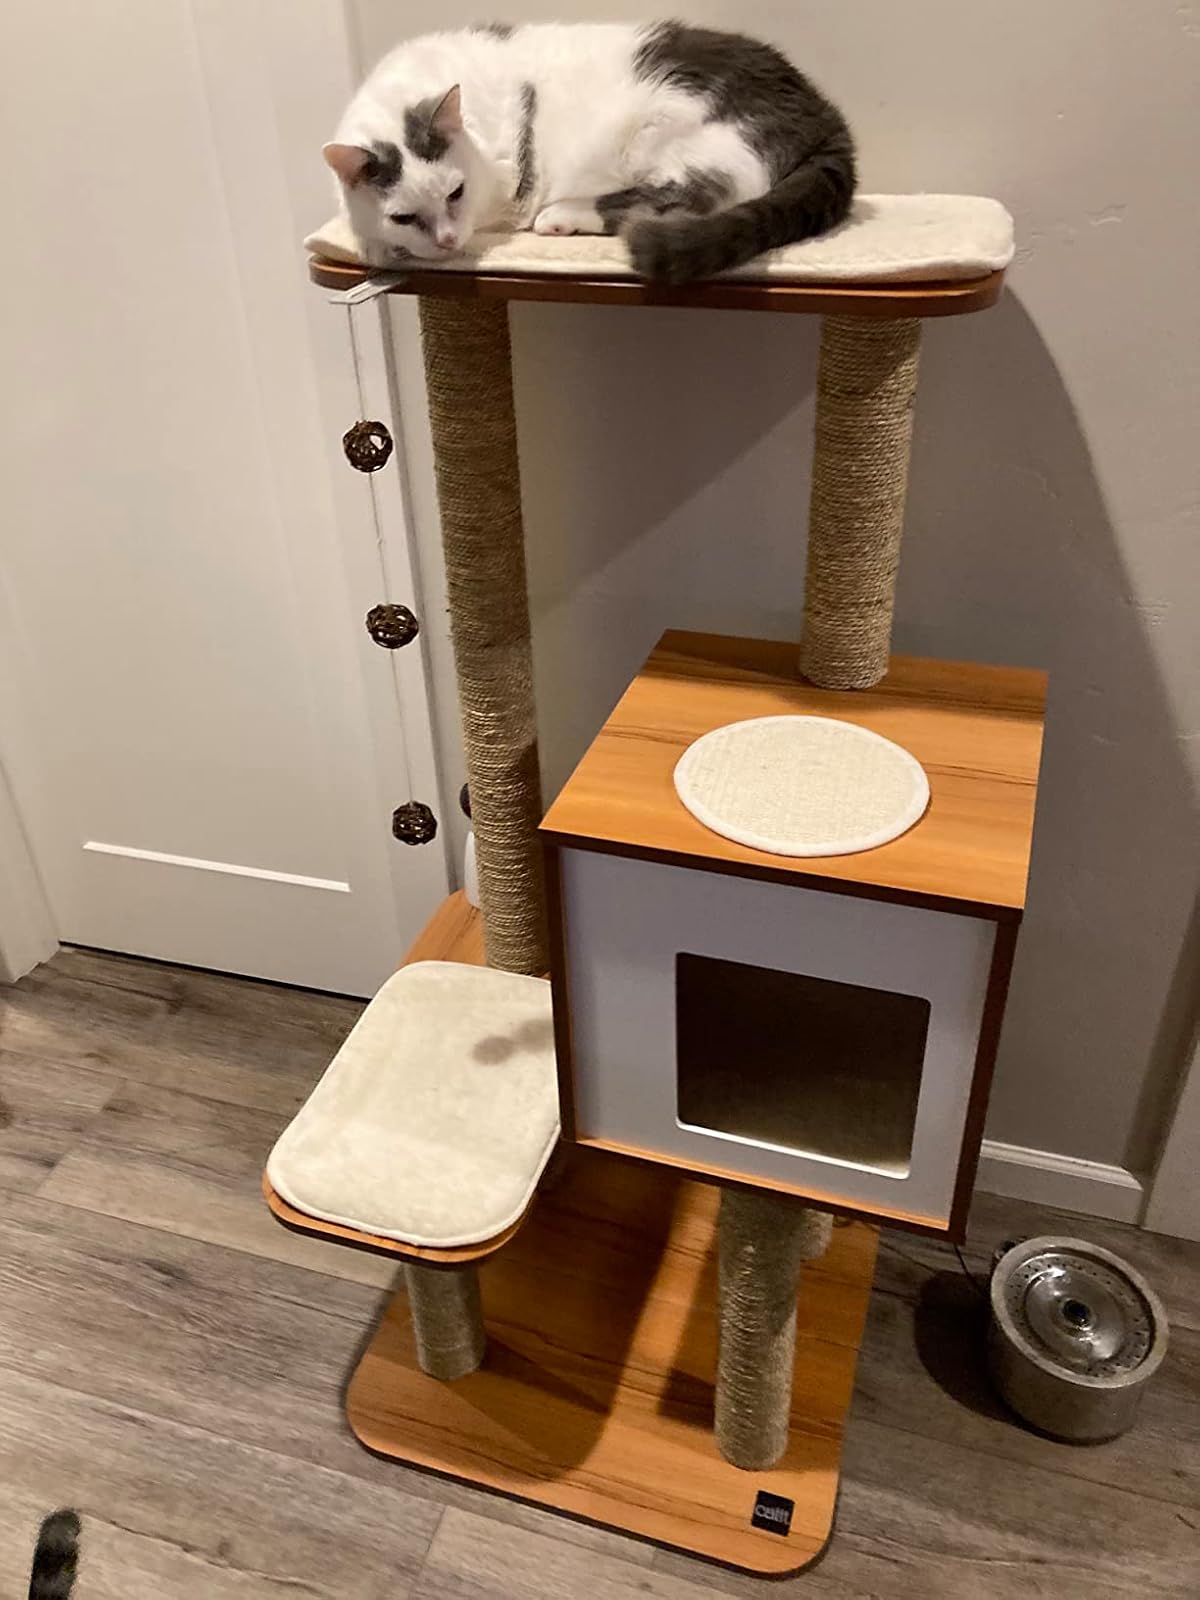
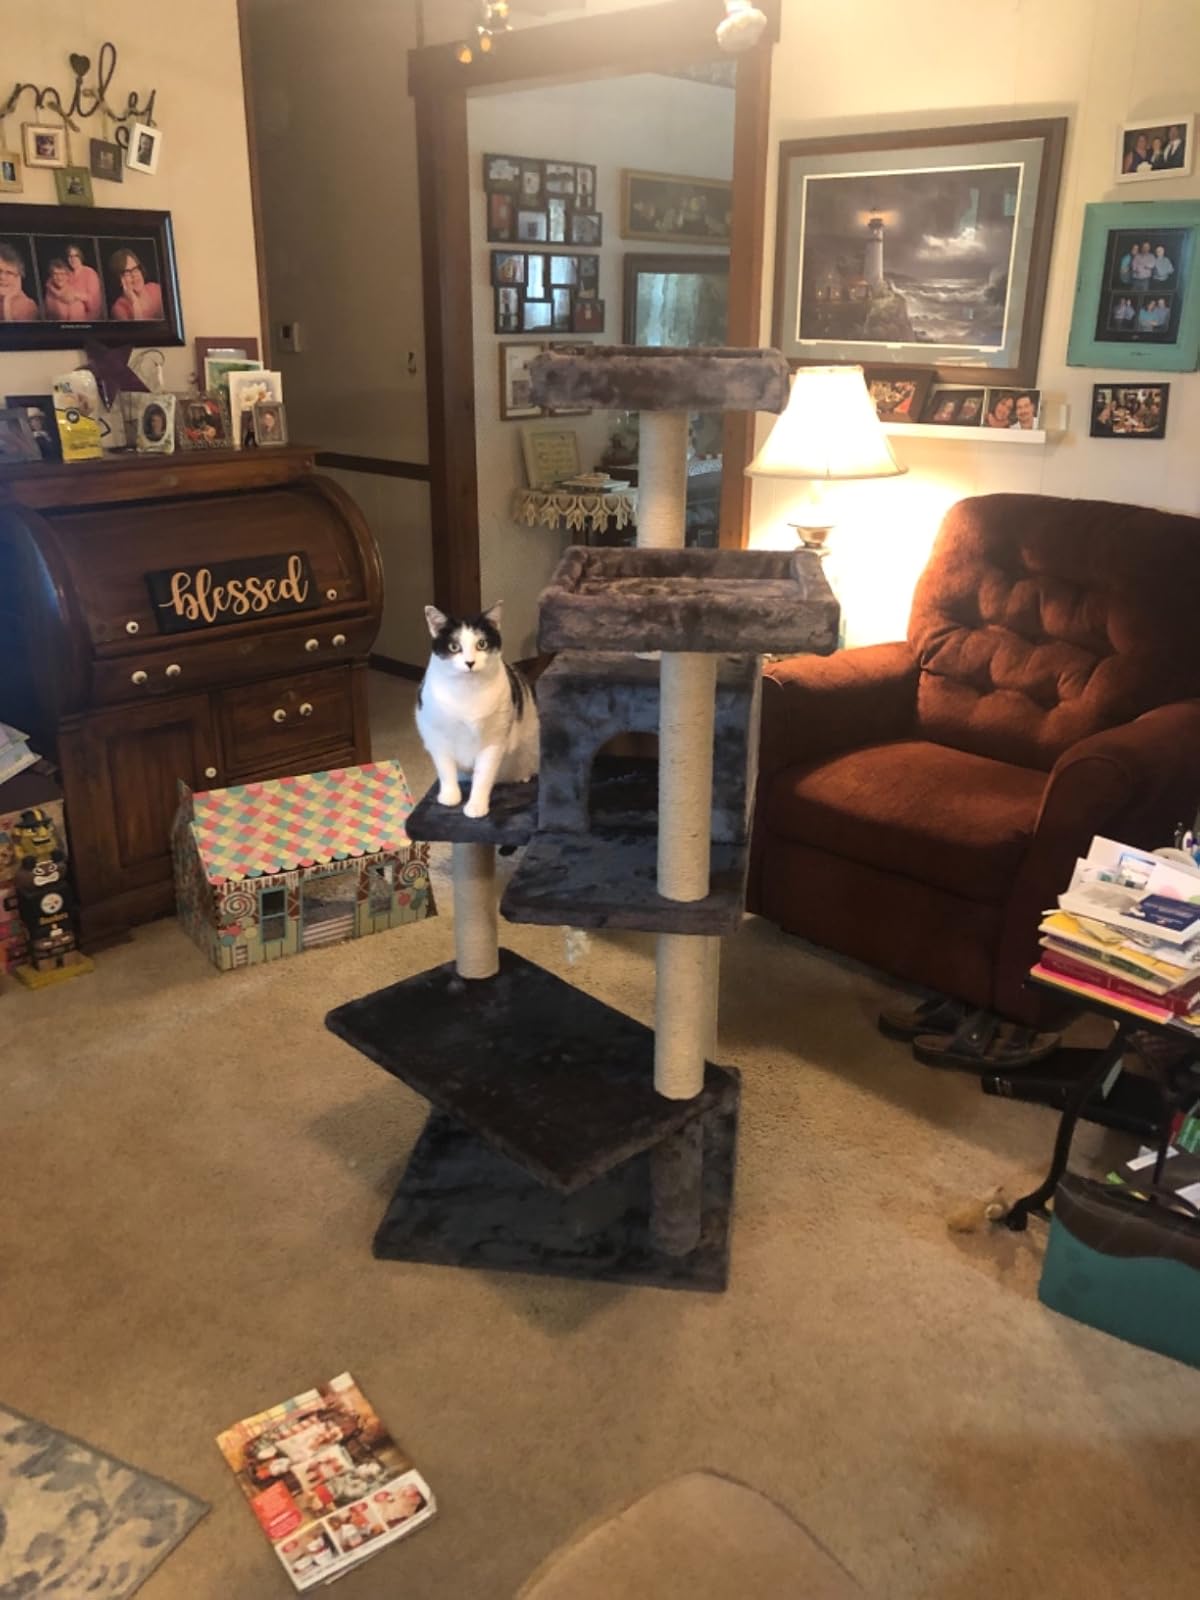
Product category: items_cat tree
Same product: no